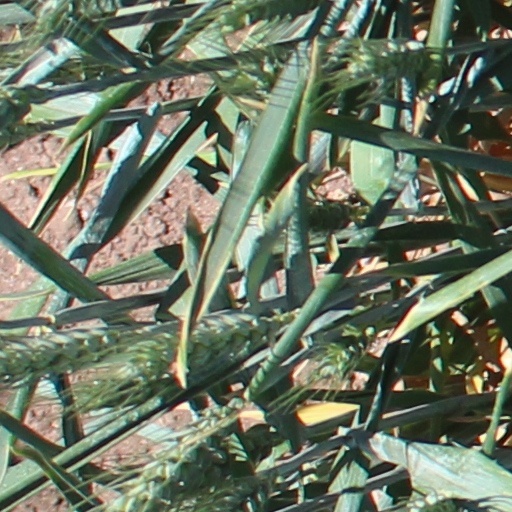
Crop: wheat